Johan Baptist Govaerts

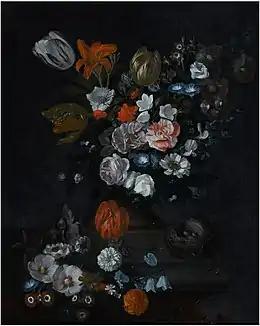
"Still life of flowers and a bird's nest on a stone ledge"

Johan Baptist Govaerts (c. 1701 – after 1745) was a Flemish painter known for his still lifes and genre paintings. After training and working in Antwerp he worked as a court painter in Mainz.